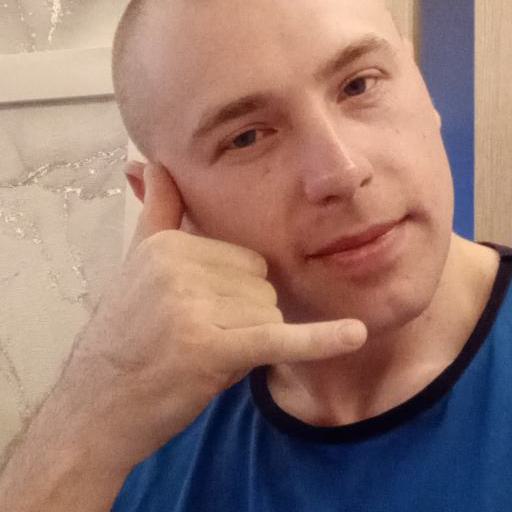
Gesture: call